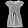
Label: Dress